Krasny Yar, Astrakhan Oblast

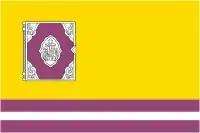
Flag of Krasny Yar

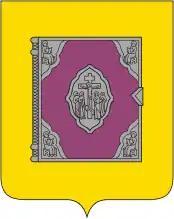
Coat of arms of Krasny Yar

Krasny Yar ("Qyzyljar") is a rural locality (a selo) and the administrative center of Krasnoyarsky District of Astrakhan Oblast, Russia.